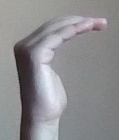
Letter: haa